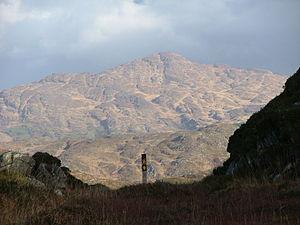
La péninsule de Sheep's Head, également connue sous le nom de Muntervary, est une péninsule irlandaise située entre la baie de Bantry et celle de Dunmanus dans le comté de Cork.